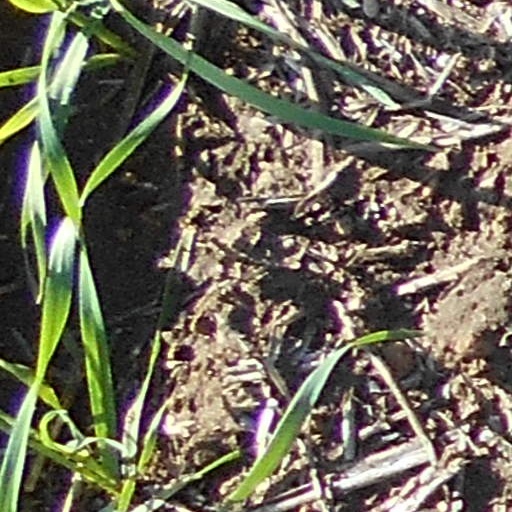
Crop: wheat